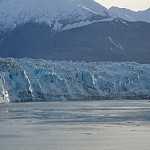
Label: glacier